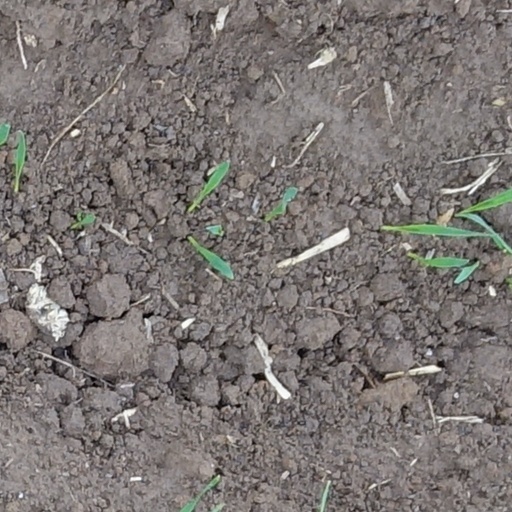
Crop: wheat